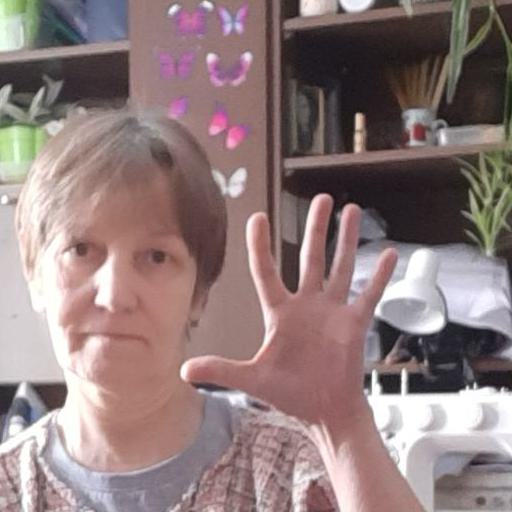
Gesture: palm